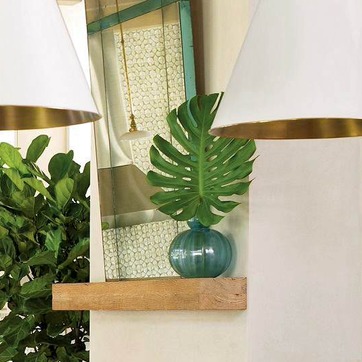
Material: foliage